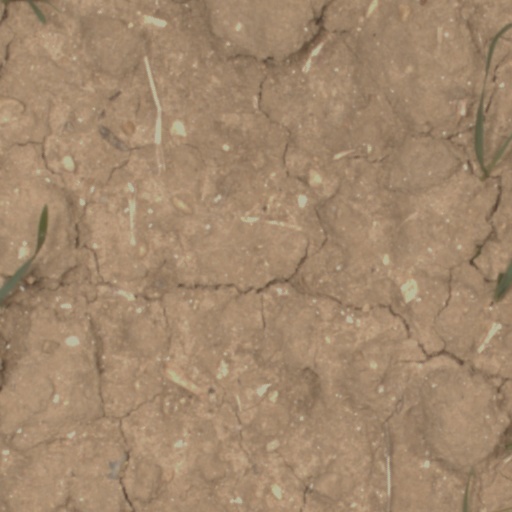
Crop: wheat